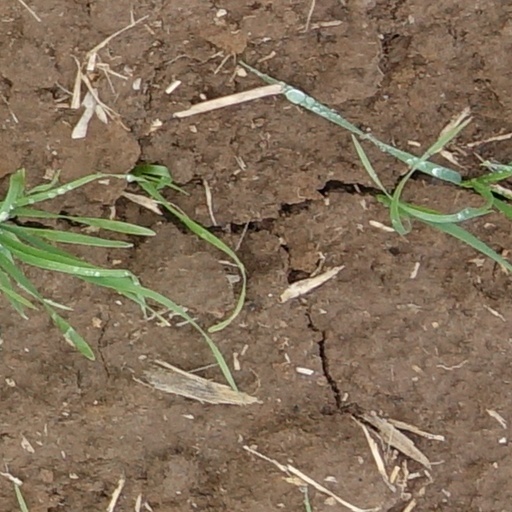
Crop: wheat